Timeline of Scottish football

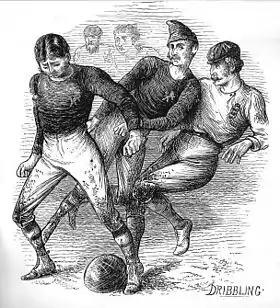
The first ever international football match was contested between Scotland and England.

Scotland was one of the earliest modern footballing nations, with Glasgow club Queen's Park early pioneers of the game throughout the UK. More clubs formed in Scotland, resulting in the commencement of the first major competition in 1873, the Scottish Cup, then the founding of the Scottish Football League in 1890. With the official sanctioning of professionalism, the Old Firm of Celtic and Rangers became dominant in Scotland, and remain so, although other clubs have enjoyed brief periods of success too.